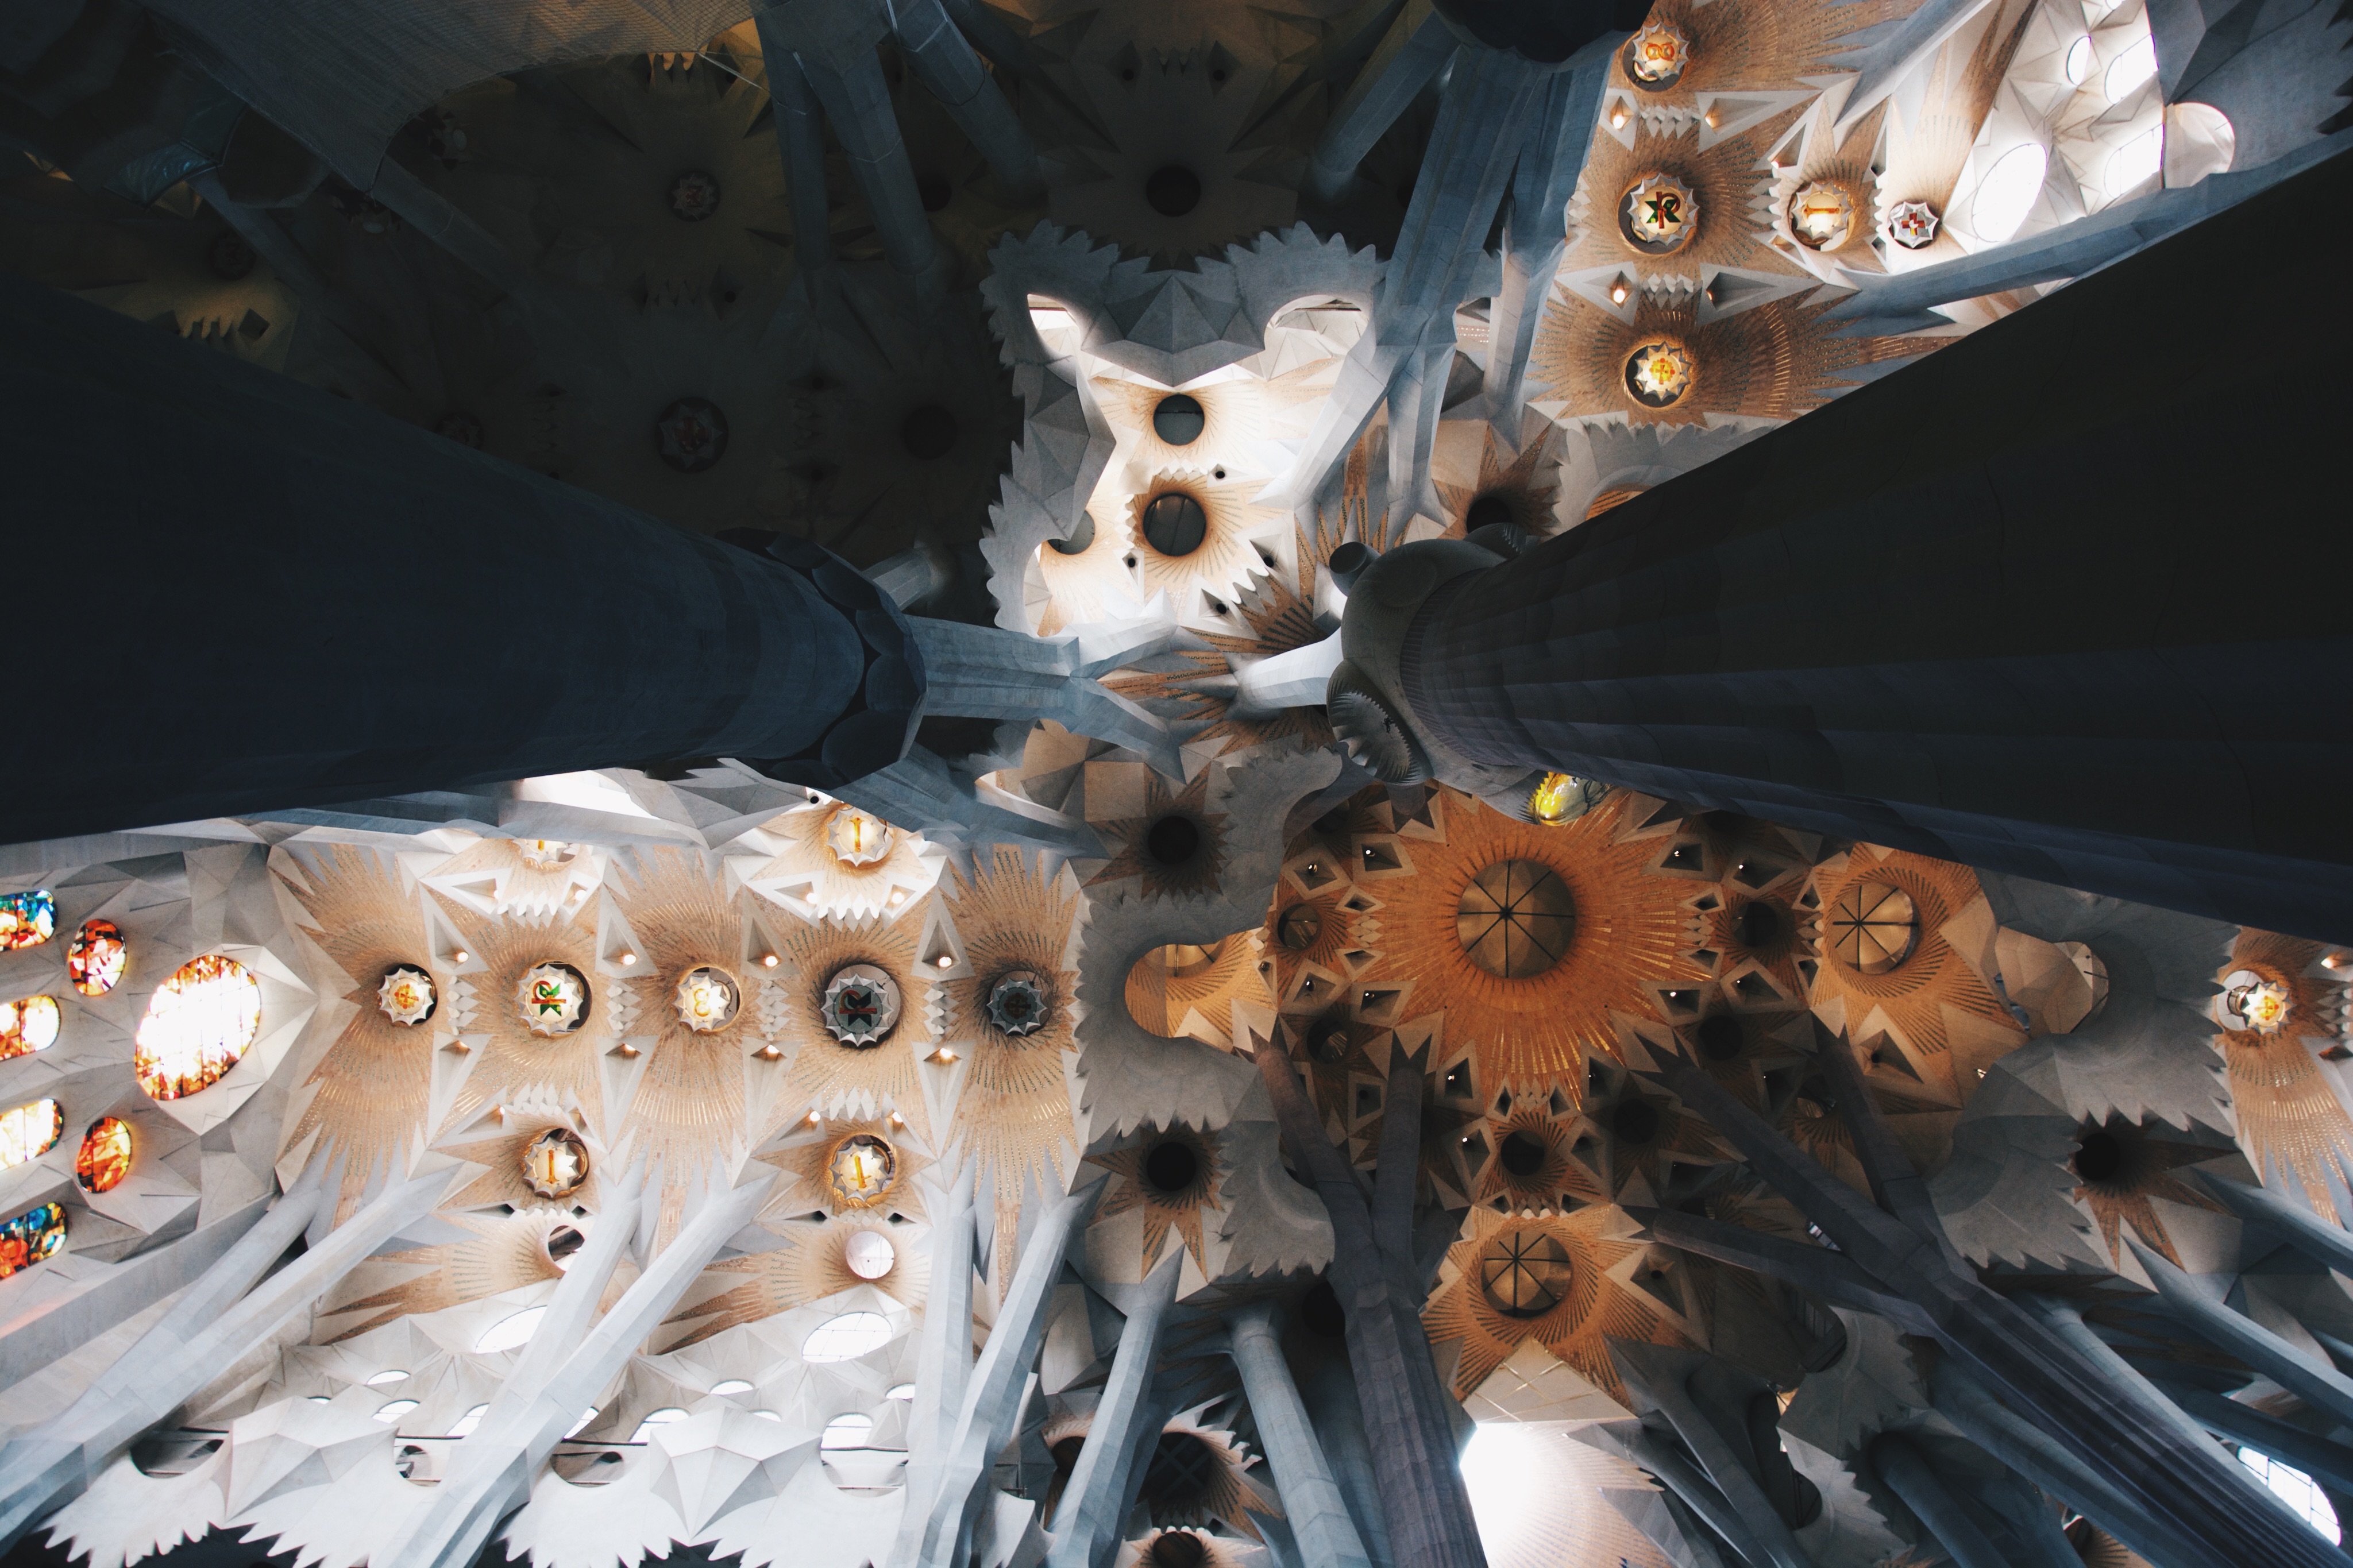
anime, screenshot, mythology